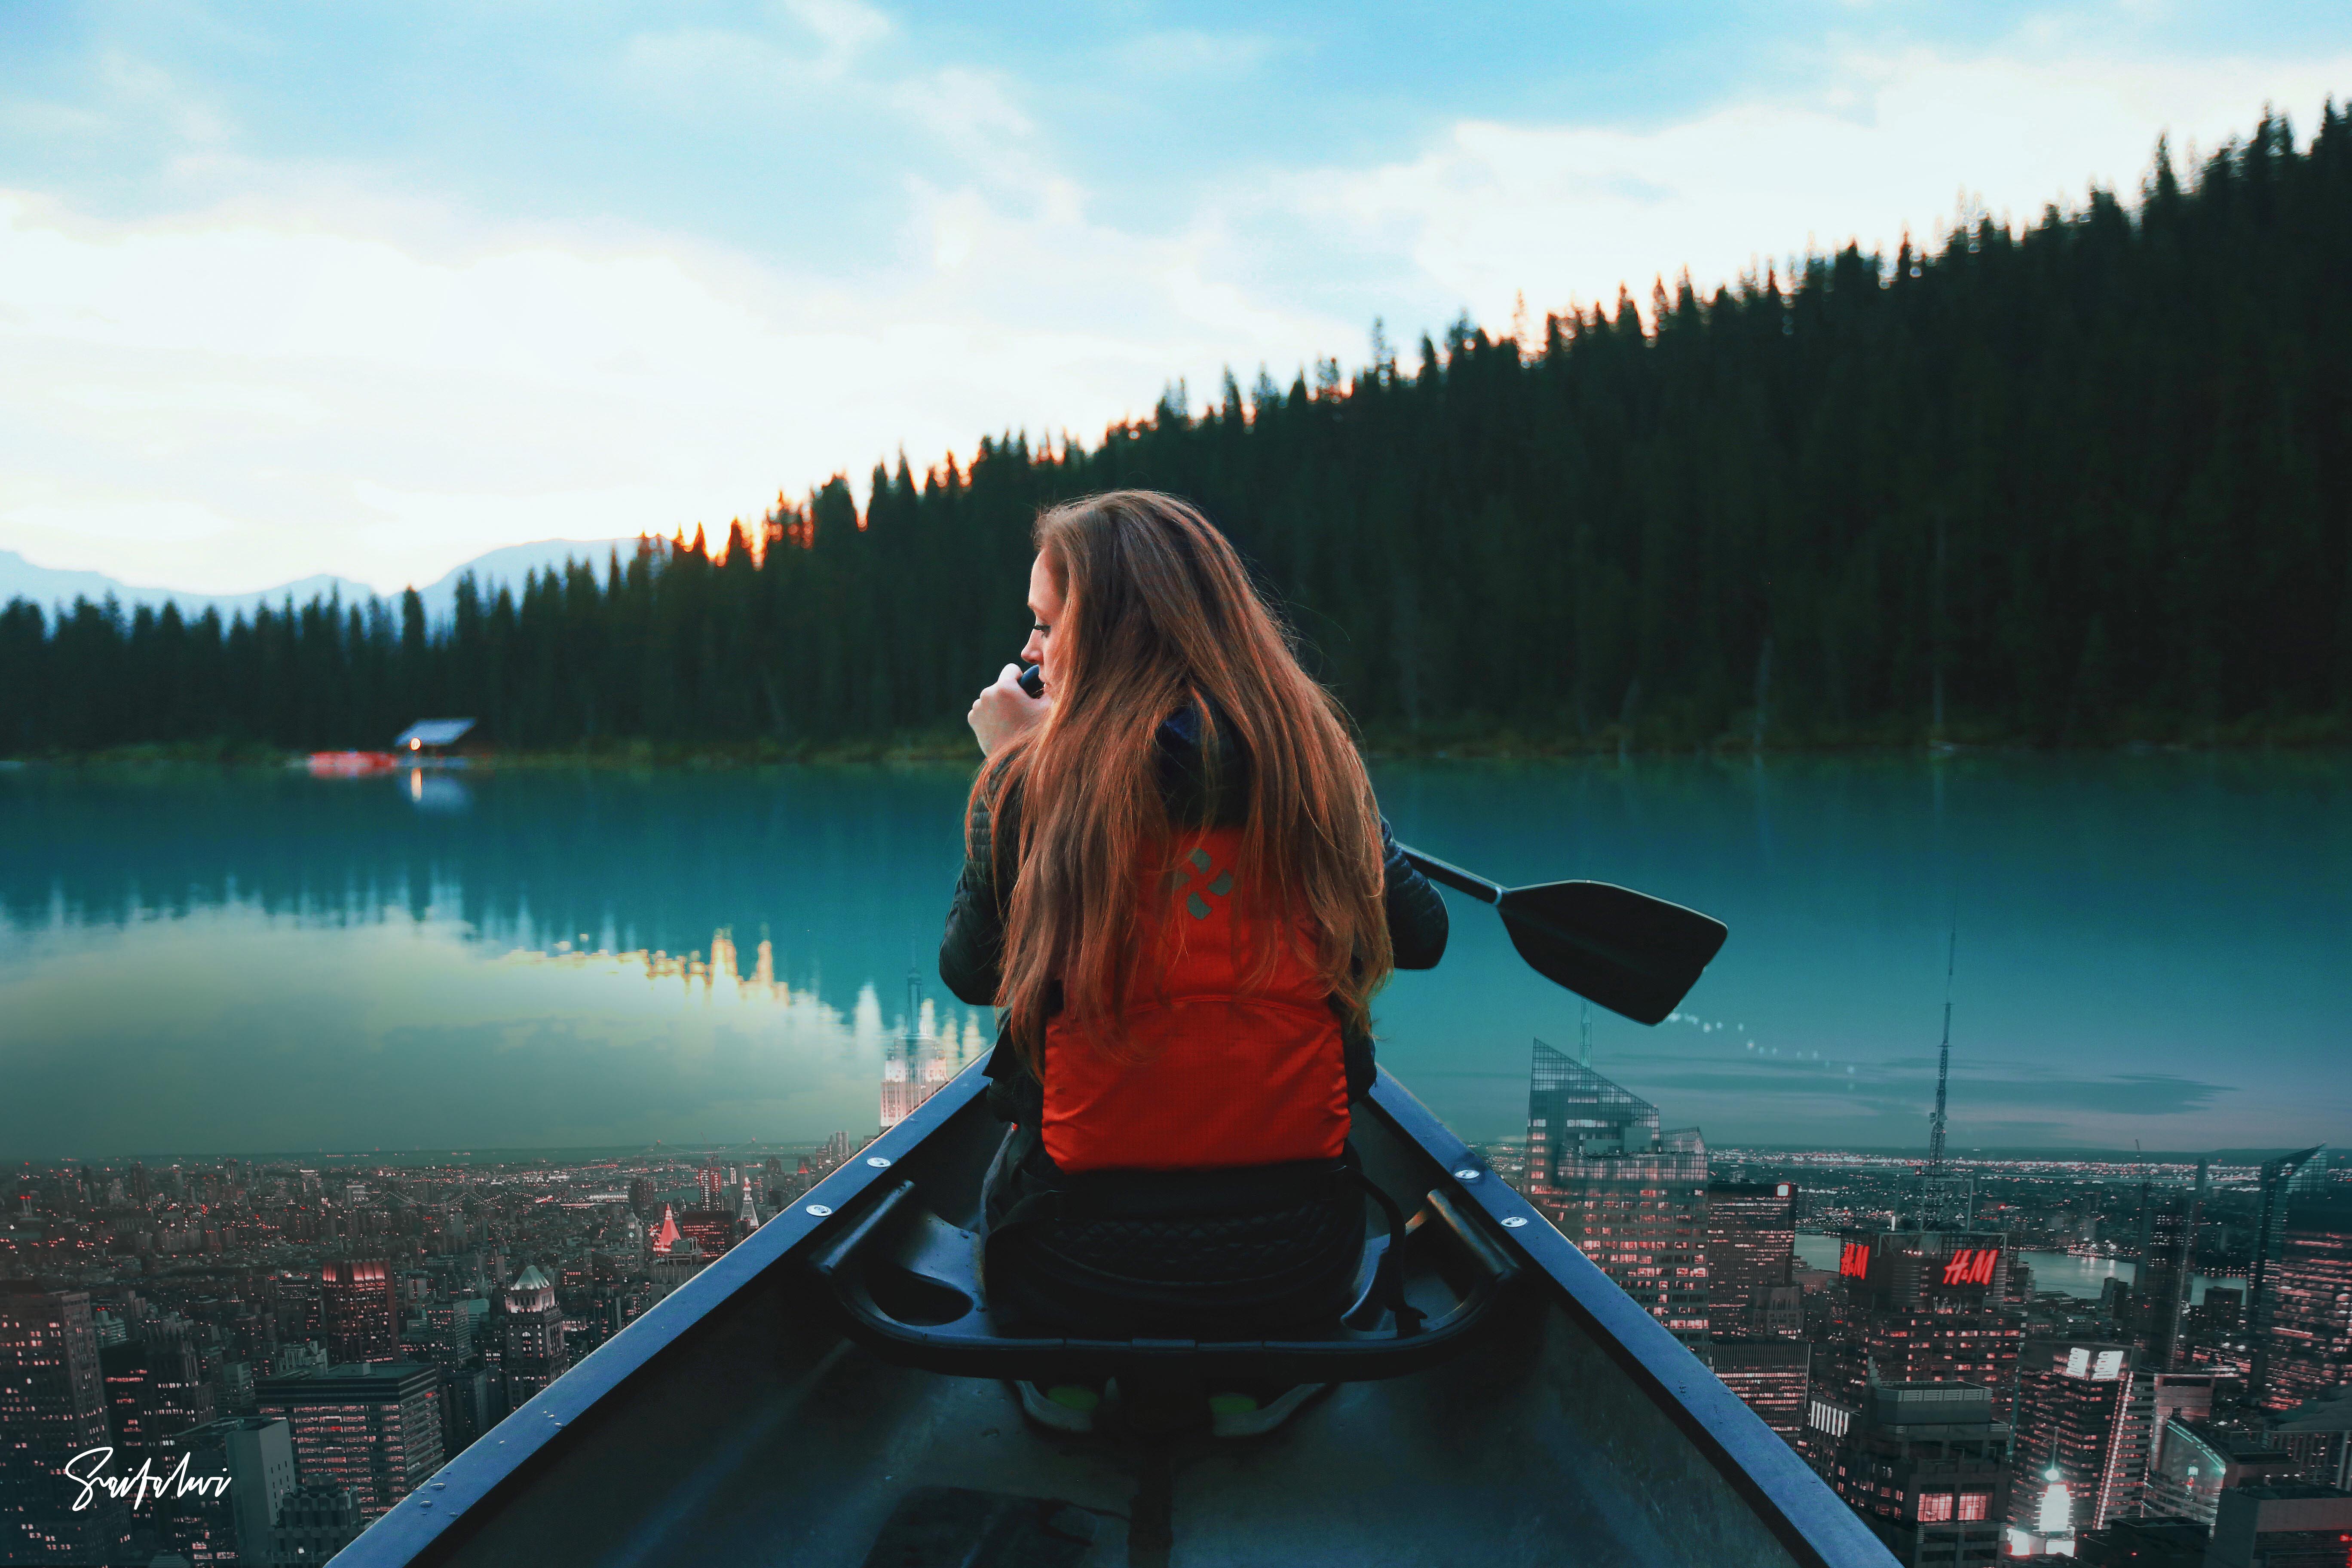
under water, girl, boat, river, sea, jungle, city, light, photoshop, cs6, manipulation, editing, sky, boating, lake, wilderness, canoe, tree, reflection, watercraft rowing, vehicle, recreation, photography, canoeing, cloud, leisure, sunlight, boats and boating equipment and supplies, watercraft, paddle, mountain, travel, kayak, forest, vacation, flash photography, tourism, sound